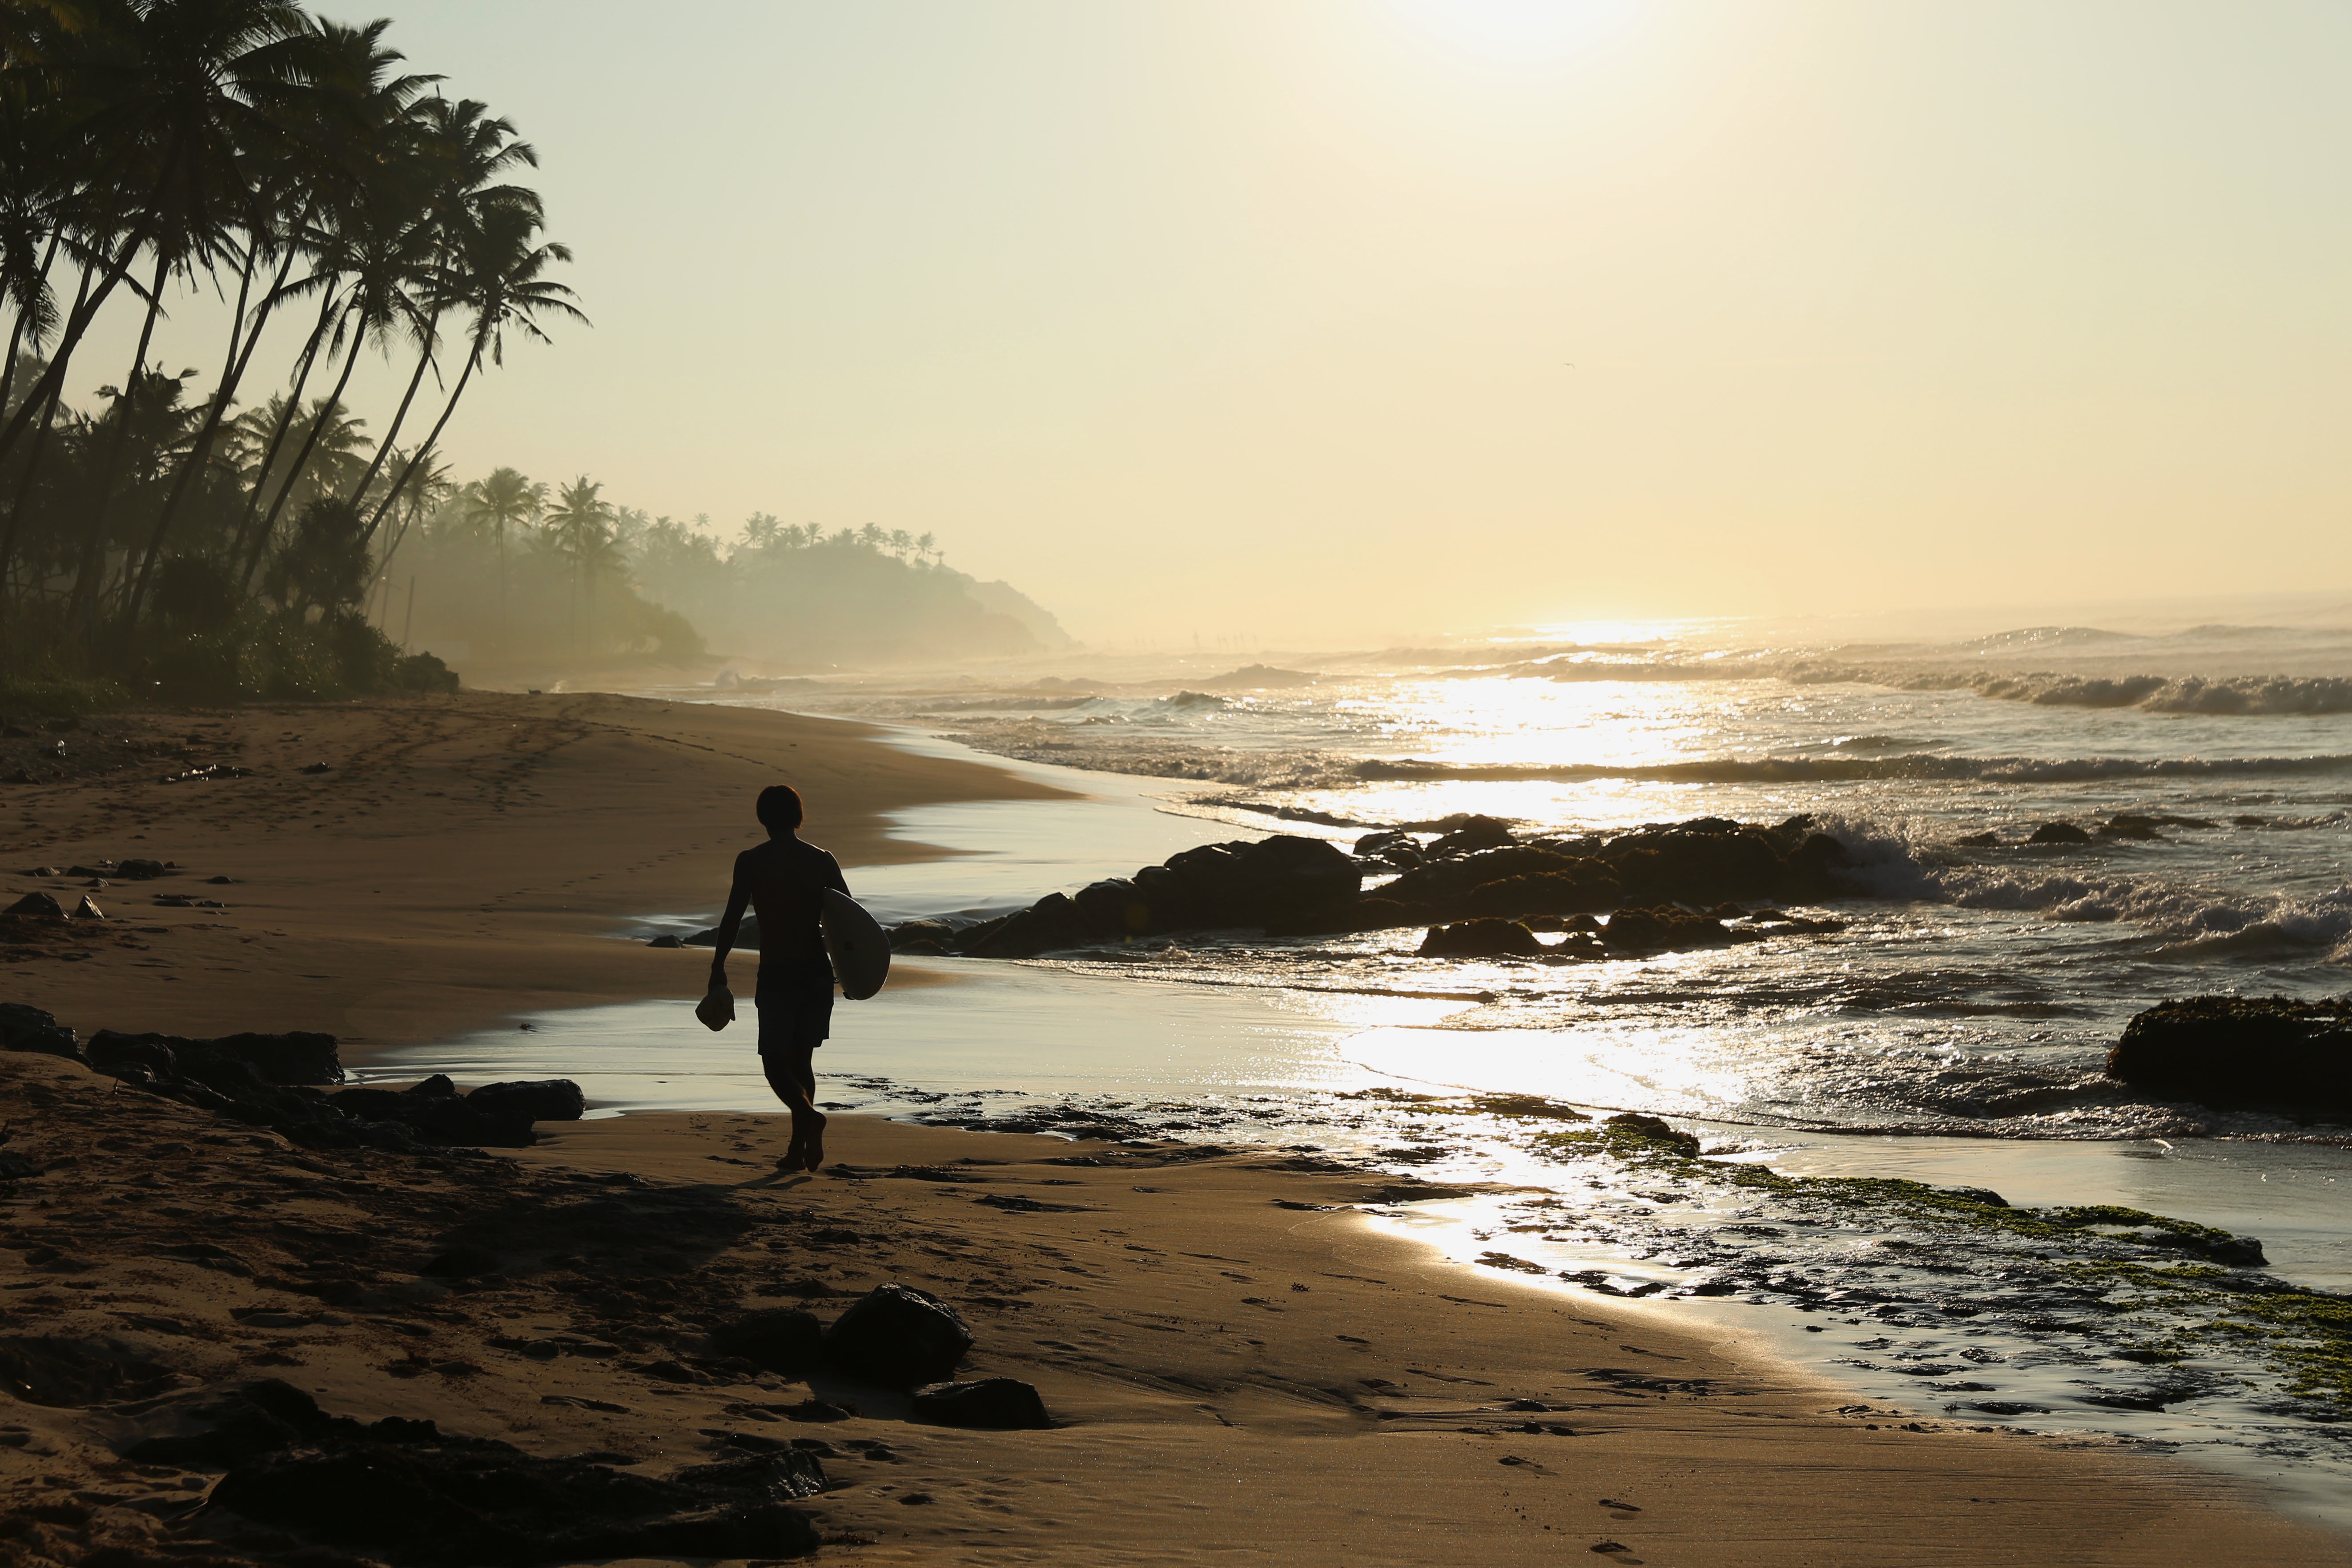
beach, sea, coast, sand, rock, ocean, horizon, person, sunrise, sunset, palm tree, sunlight, morning, shore, wave, dawn, surfer, dusk, bay, material, body of water, cape, wind wave